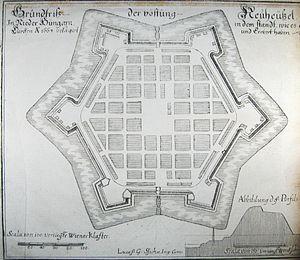
Nové Zámky est une ville du sud de la Slovaquie.
La fortification bastionnée ou tracé à l'italienne désigne un type fortification qui s'est développé en Europe lorsque l'artillerie rendit caduque la fortification médiévale.
Le pachalik d'Uyvar ou eyalet d'Uyvar était une des provinces de la Hongrie ottomane. Sa capitale était Uyvar.
Le siège d'Érsekújvár est un siège de la ville d'Érsekújvár, capitale du pachalik d'Uyvar, une des provinces hongroises sous domination ottomane. Il s'étale du 7 juillet au 17 août 1685 durant la grande guerre turque. Il oppose l'armée assiégeante du Saint-Empire romain germanique à la garnison ottomane de la ville. Le commandant autrichien, Aeneas Sylvius de Caprara, prend la ville et obtient la reddition de la garnison le 17 août.